George Johnston (Royal Marines officer)

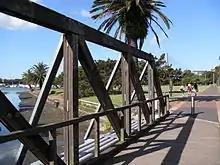
Johnstons Creek pedestrian bridge

Johnston returned to New South Wales in May 1813 as a private individual and in November the following year at St John's Church in Parramatta he married Esther Abrahams, a Jewish convict whom he had met on the transport "Lady Penrhyn" in 1787. The couple had already had seven children together by that time, and they lived on his land at Annandale Farm, Sydney. He died much respected on 5 January 1823, leaving a large family. He was first interred in a private mausoleum on his Annandale property, until its subdivision to become an inner-city suburb. His remains were moved to a new mausoleum at Waverley Cemetery in 1904.